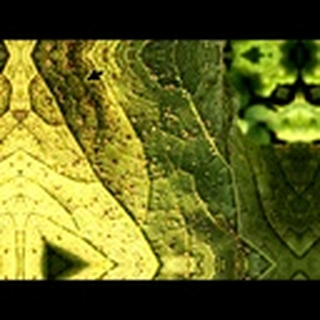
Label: cotton_aphids